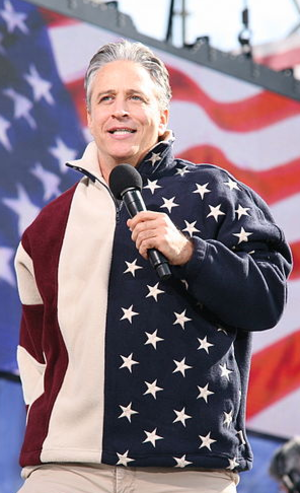
Jon Stewart
Jon Stewart til Rally to Restore Sanity and/or Fear, 30. oktober 2010.
Jon Stewart er en amerikansk-jødisk komiker, skuespiller, forfatter og fjernsynsproducer, bedst kendt som vært på talkshowet The Daily Show, som sendes af Comedy Central, der ejes af Viacom. Det er navnlig disse udsendelser, der har gjort Stewart kendt, men har også medvirket i et enkelt afsnit af komedieserien Spin City. Han har desuden vakt en del opmærksomhed som kritiker af de etablerede nyhedsmedier. Han definerer selv sit show som primært komedie, men en undersøgelse i forbindelse med præsidentvalget i 2004 viste, at The Daily Shows seere var bedre orienteret om valgets politiske indhold end seere, der havde fulgt CBS, ABC, NBC, Fox News eller CNNs valgdækning.